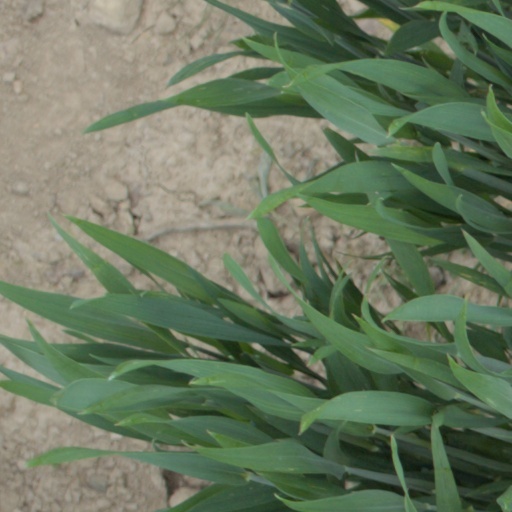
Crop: wheat